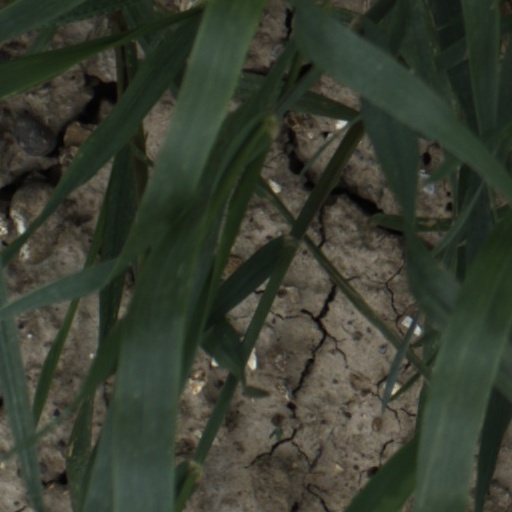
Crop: wheat